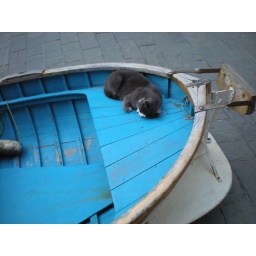
Cat sleeping in boat in Riomaggiore.